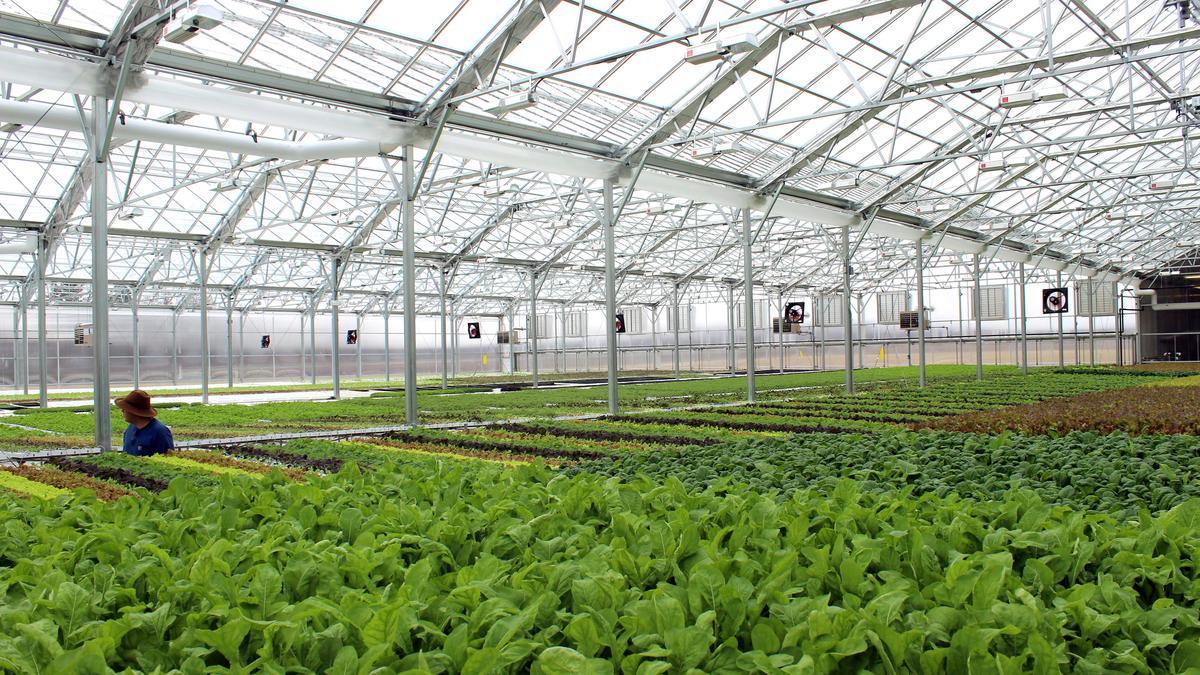
Hii ni aina moja ya ukulima. Mimea mbali mbali hupandwa kutumia kilimo hiki. Manufaa yake ni kwamba yana mazao mengi.